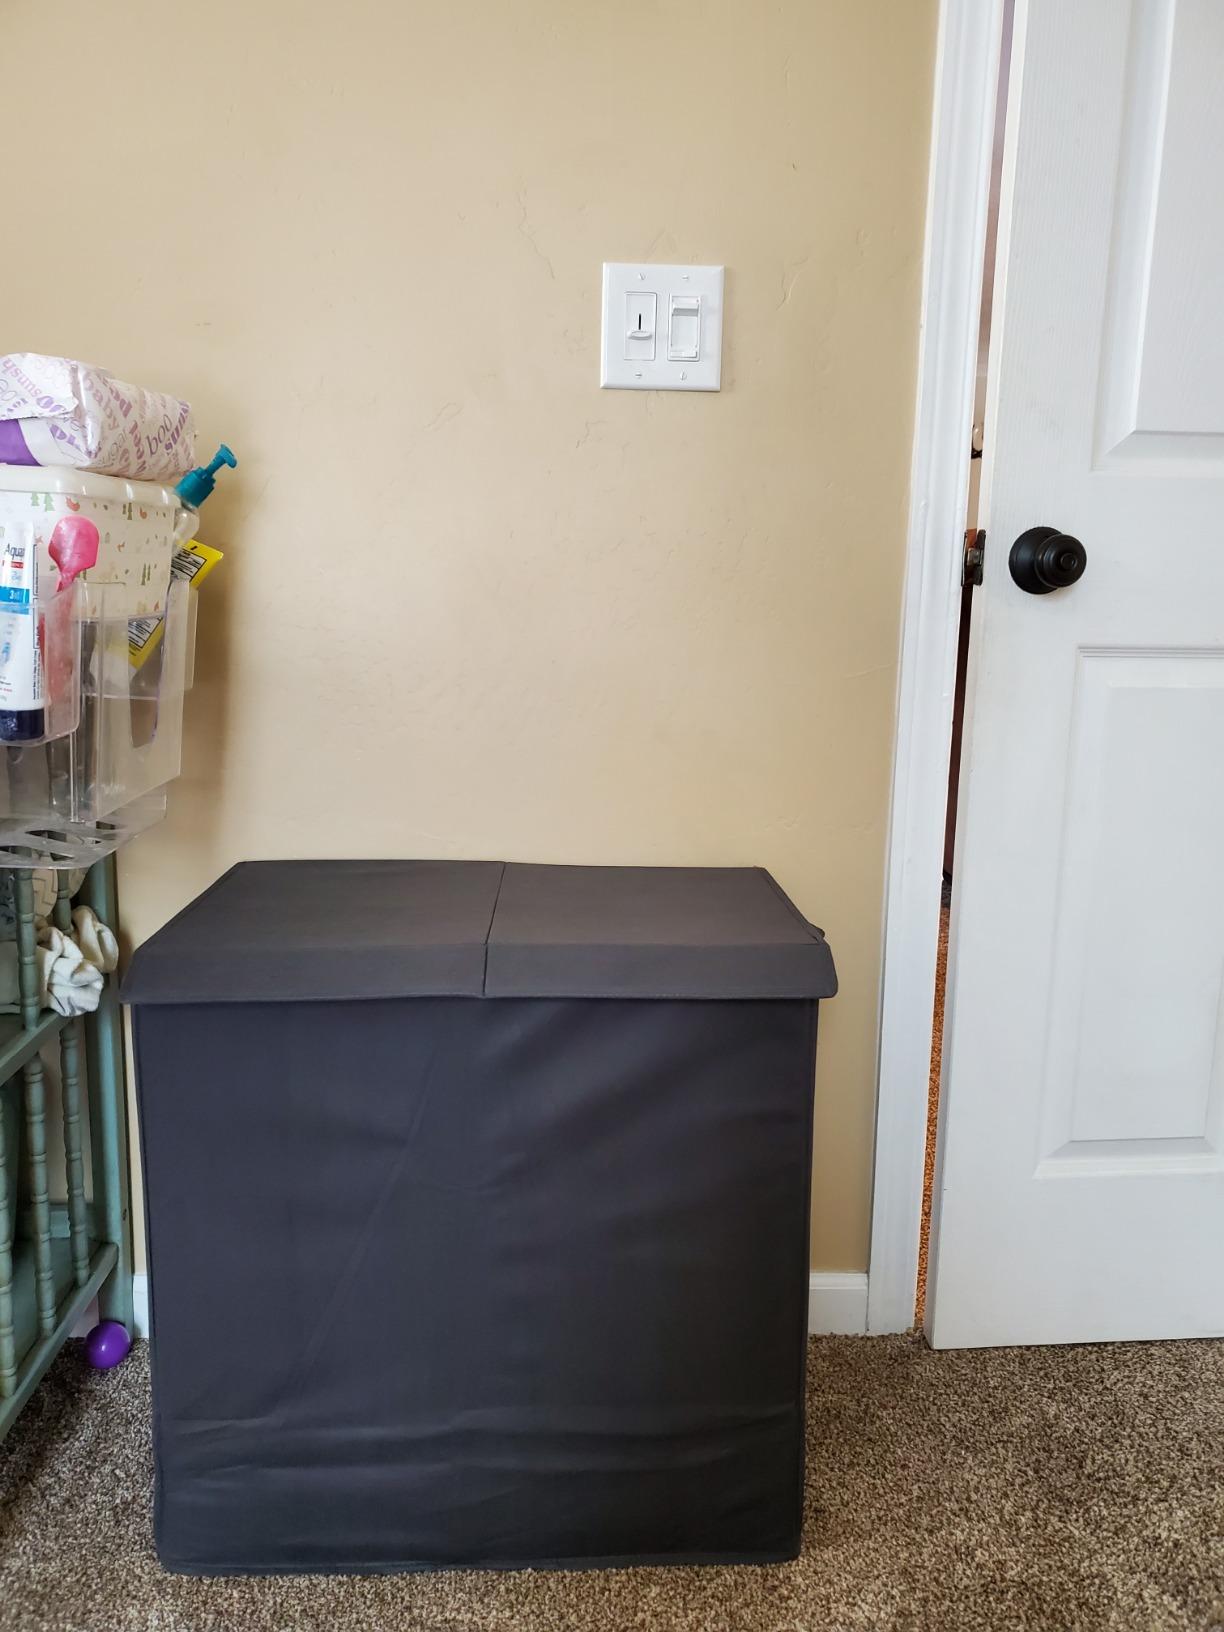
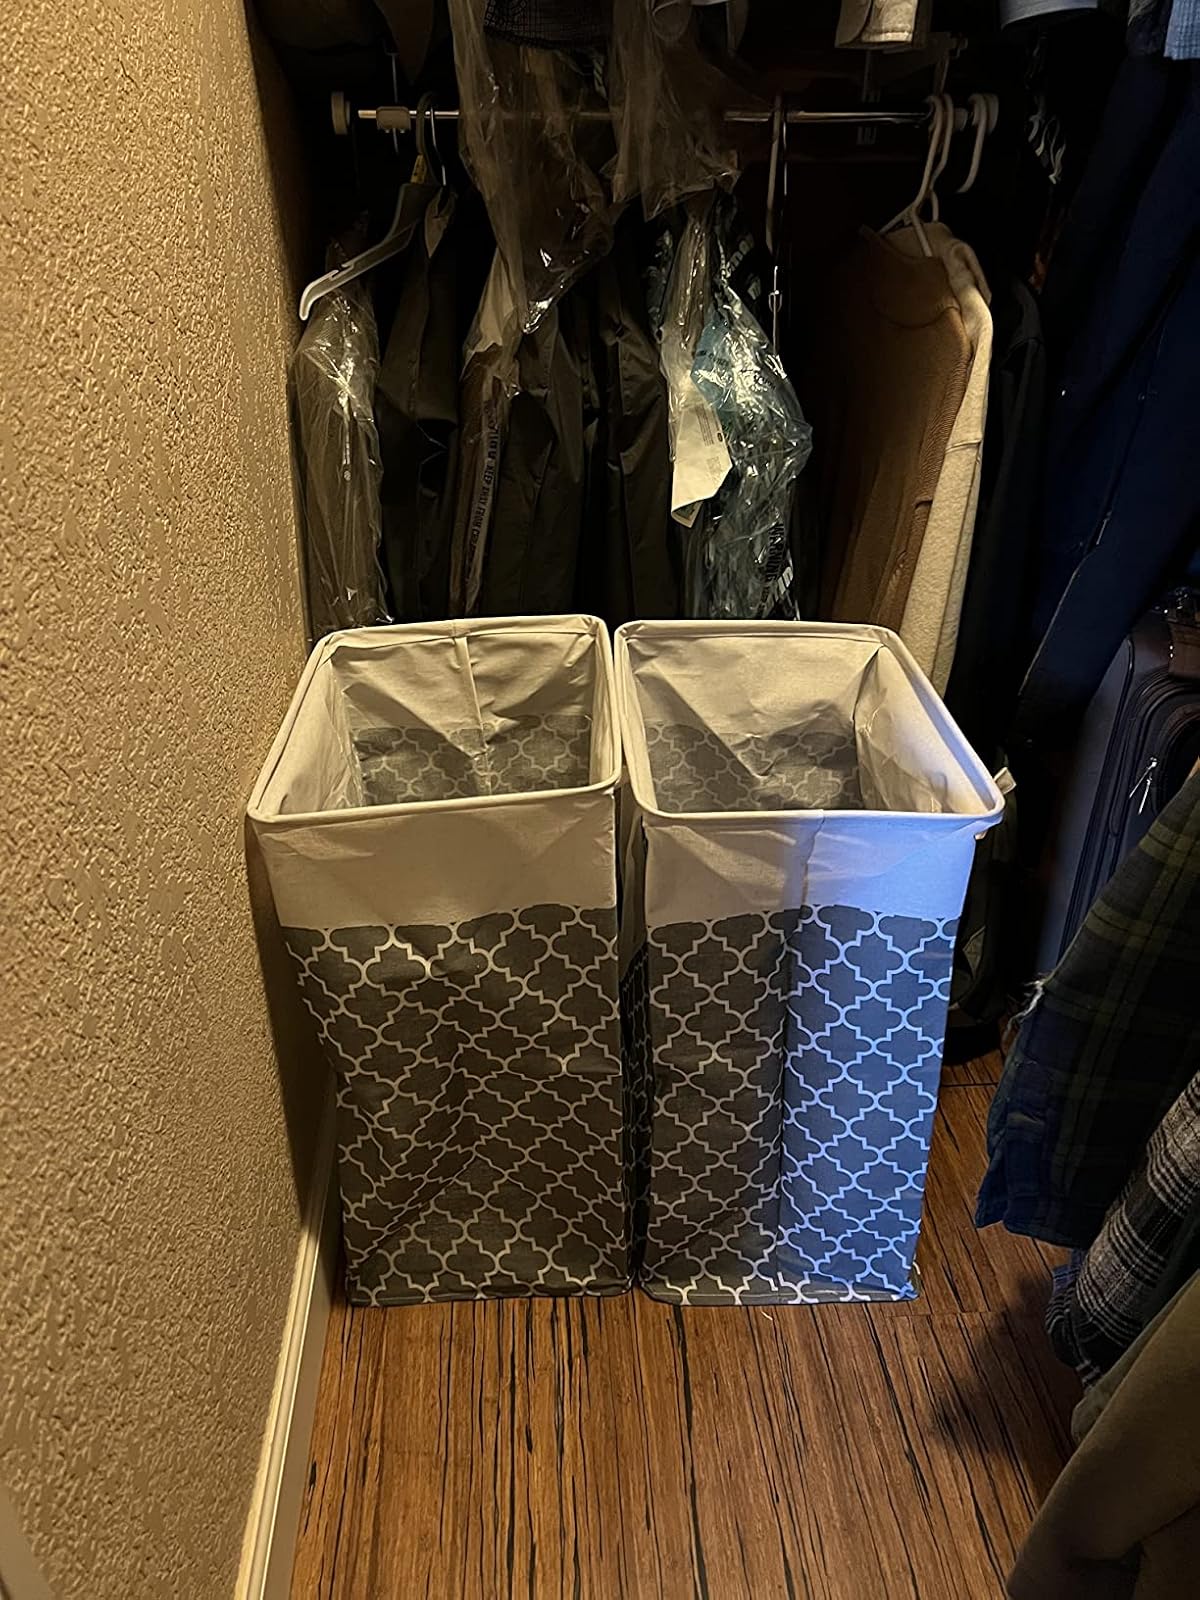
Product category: items_hamper
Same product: no